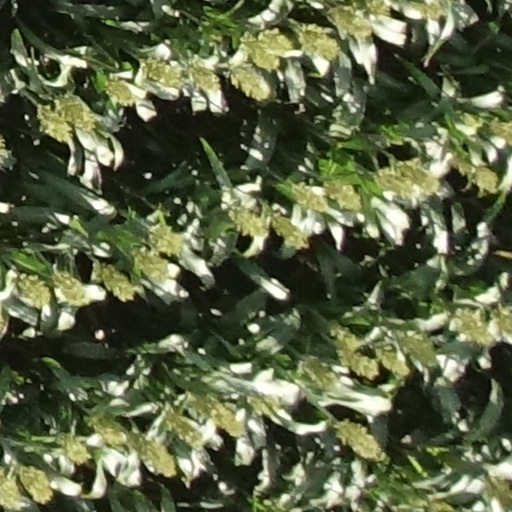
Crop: sorghum